Love Yourself

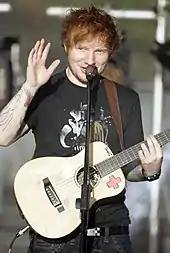
Ed Sheeran "(pictured)" initially wrote "Love Yourself" for his album "÷" before giving it to Bieber.

Ed Sheeran and Benny Blanco co-wrote the song and all lyrics on a tour bus in 2015. The melody was the first part written, followed by the lyrics, which Sheeran said would be "a modern-day Mrs. Robinson." Blanco responded, saying, "I feel like it should be about some real shit... Is there any relationship shit, or nothing right now?" to which Sheeran replied, "I don't really want to write a song about it." Blanco then suggested, "So why don't you write it about that?" after which, Sheeran worked on writing the song with Blanco producing, with the entire outline of the song being completed on the tour bus.